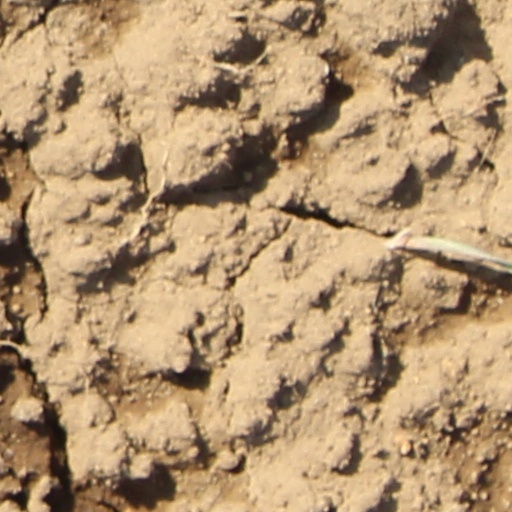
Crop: wheat